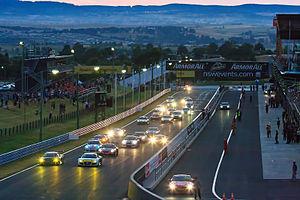
Les 12 Heures de Bathurst sont une course d'endurance pour voitures de tourisme qui se tient en février sur le Mount Panorama Circuit. Ce format est inspiré de la course mythique Bathurst 1000 et a été créé en 1991.